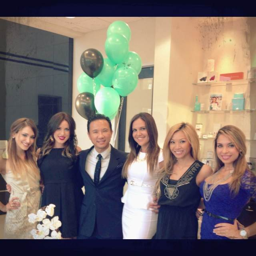
the team at the end of the night .